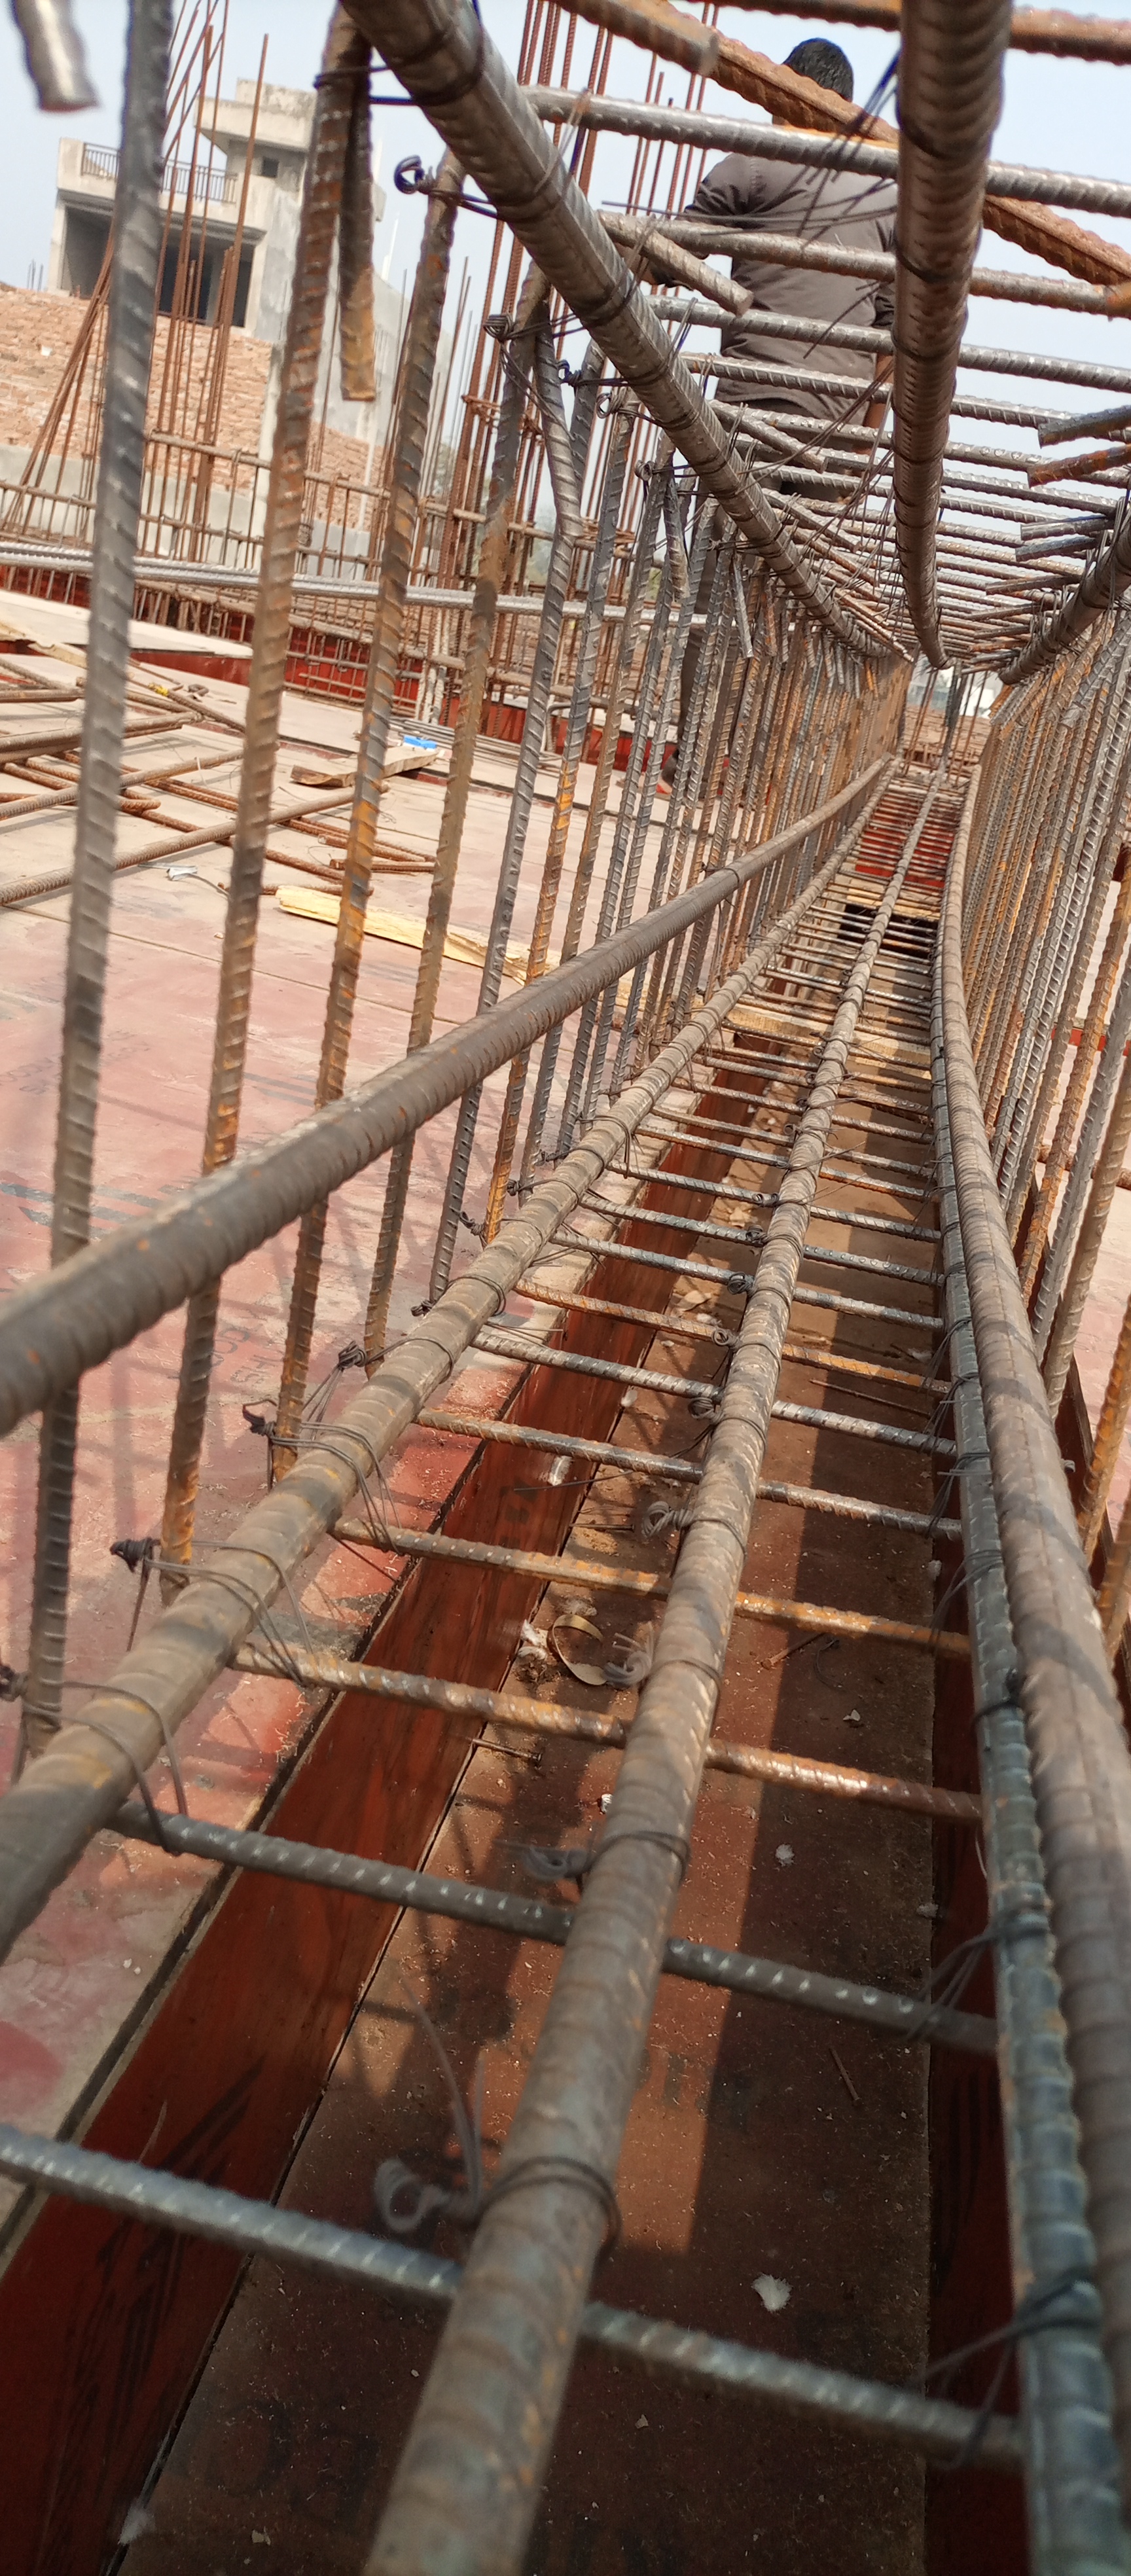
work, wood, brick, brickwork, building material, line, composite material, track, metal, symmetry, handrail, building, beam, steel, nonbuilding structure, engineering, fence, bridge, shadow, guard rail, tree, mesh, pattern, roof, plant, daylighting, transport, walkway